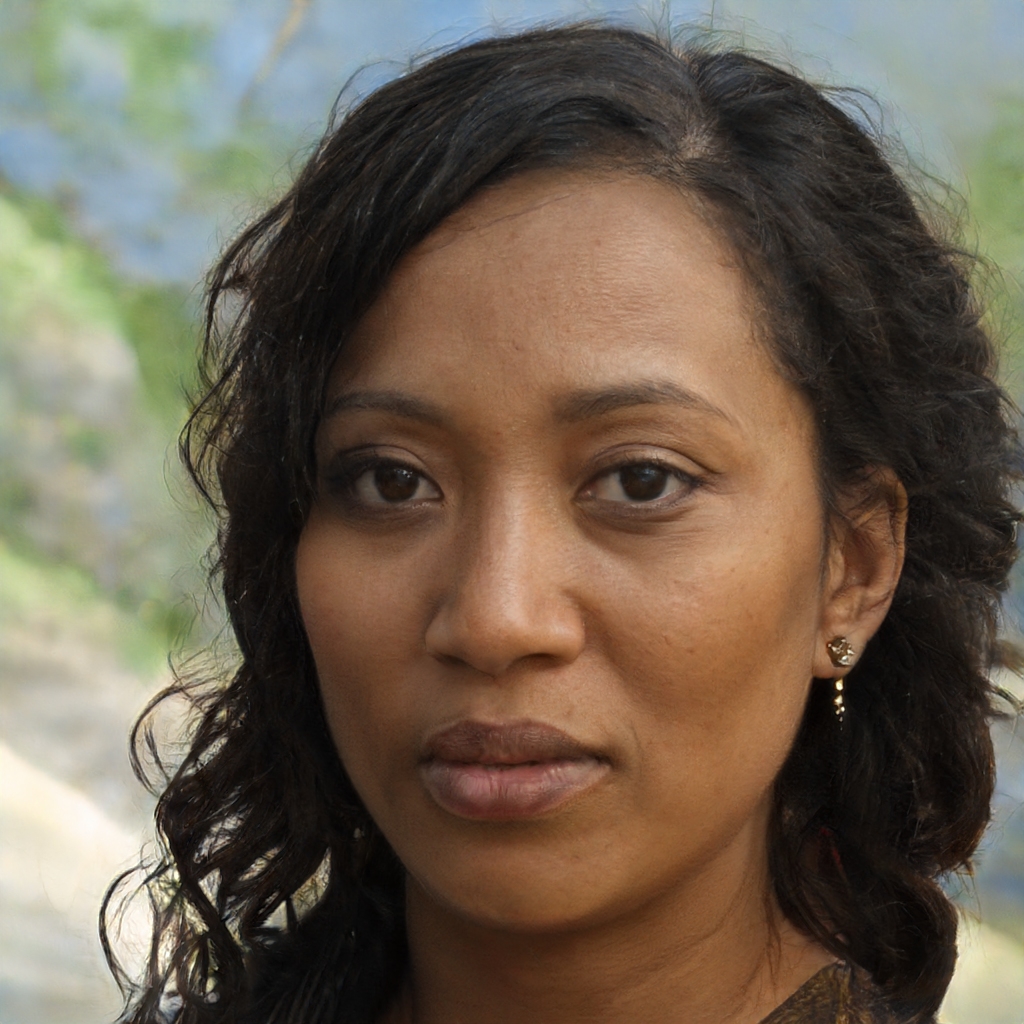
Gender: Female